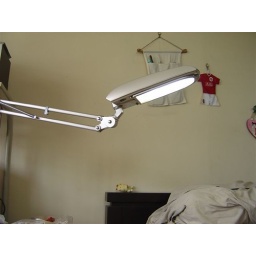
Mike has gotten a polarize lamp to attach to the mobile side desk beside the bed.